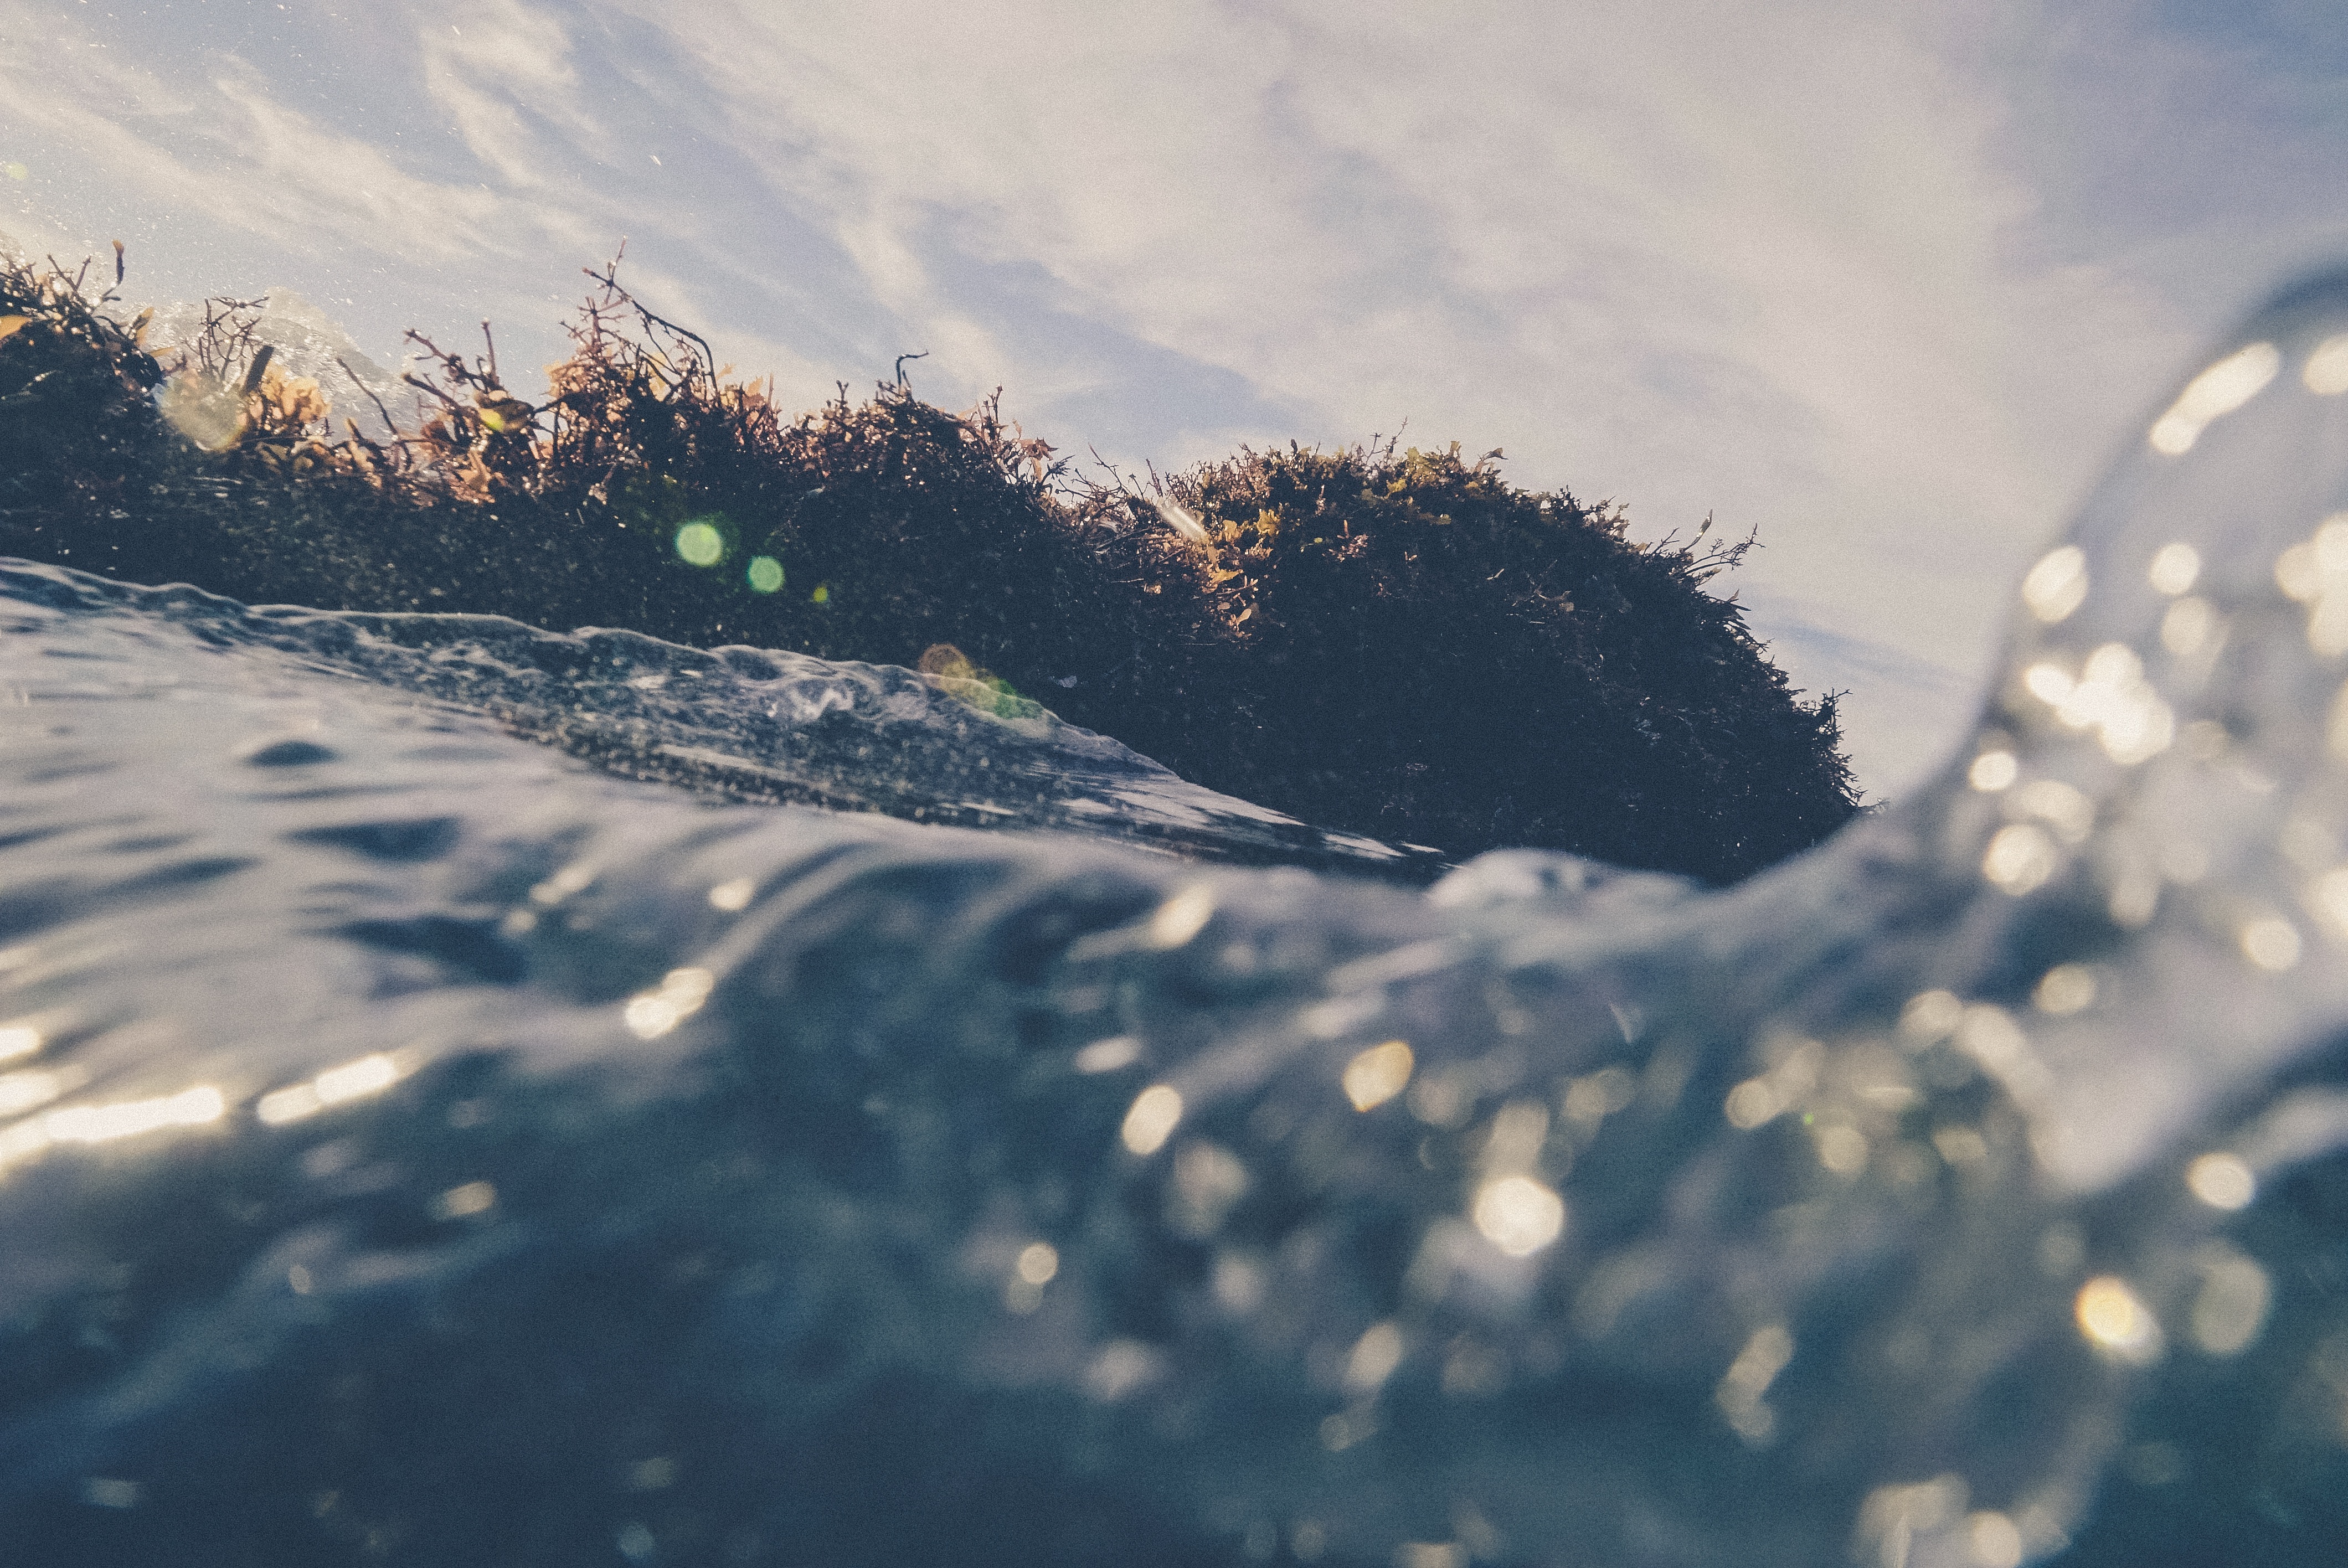
sea, water, nature, ocean, mountain, snow, winter, cloud, sky, sunlight, morning, wave, frost, ice, reflection, weather, season, freezing, atmosphere of earth